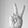
ASL letter: V